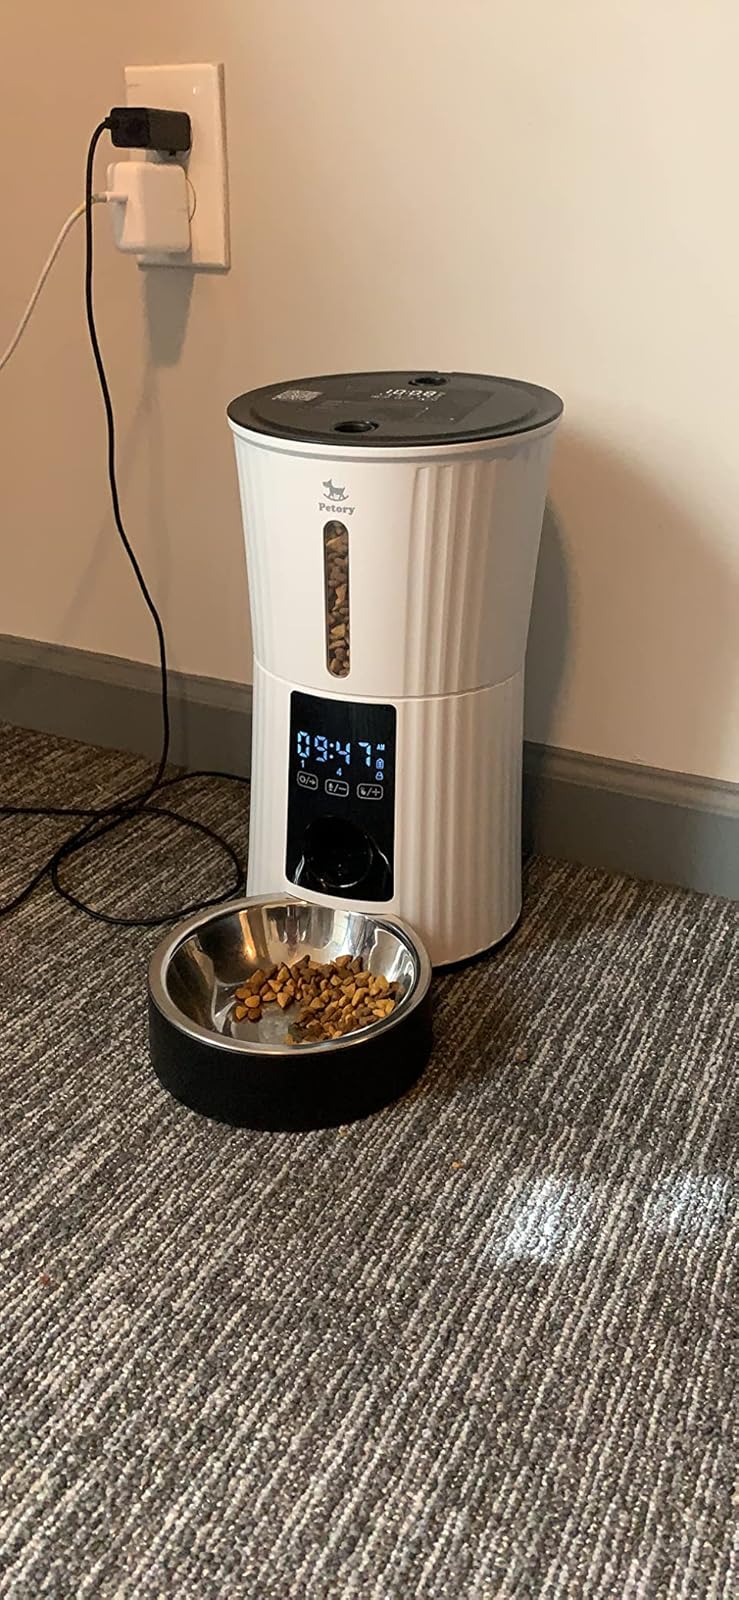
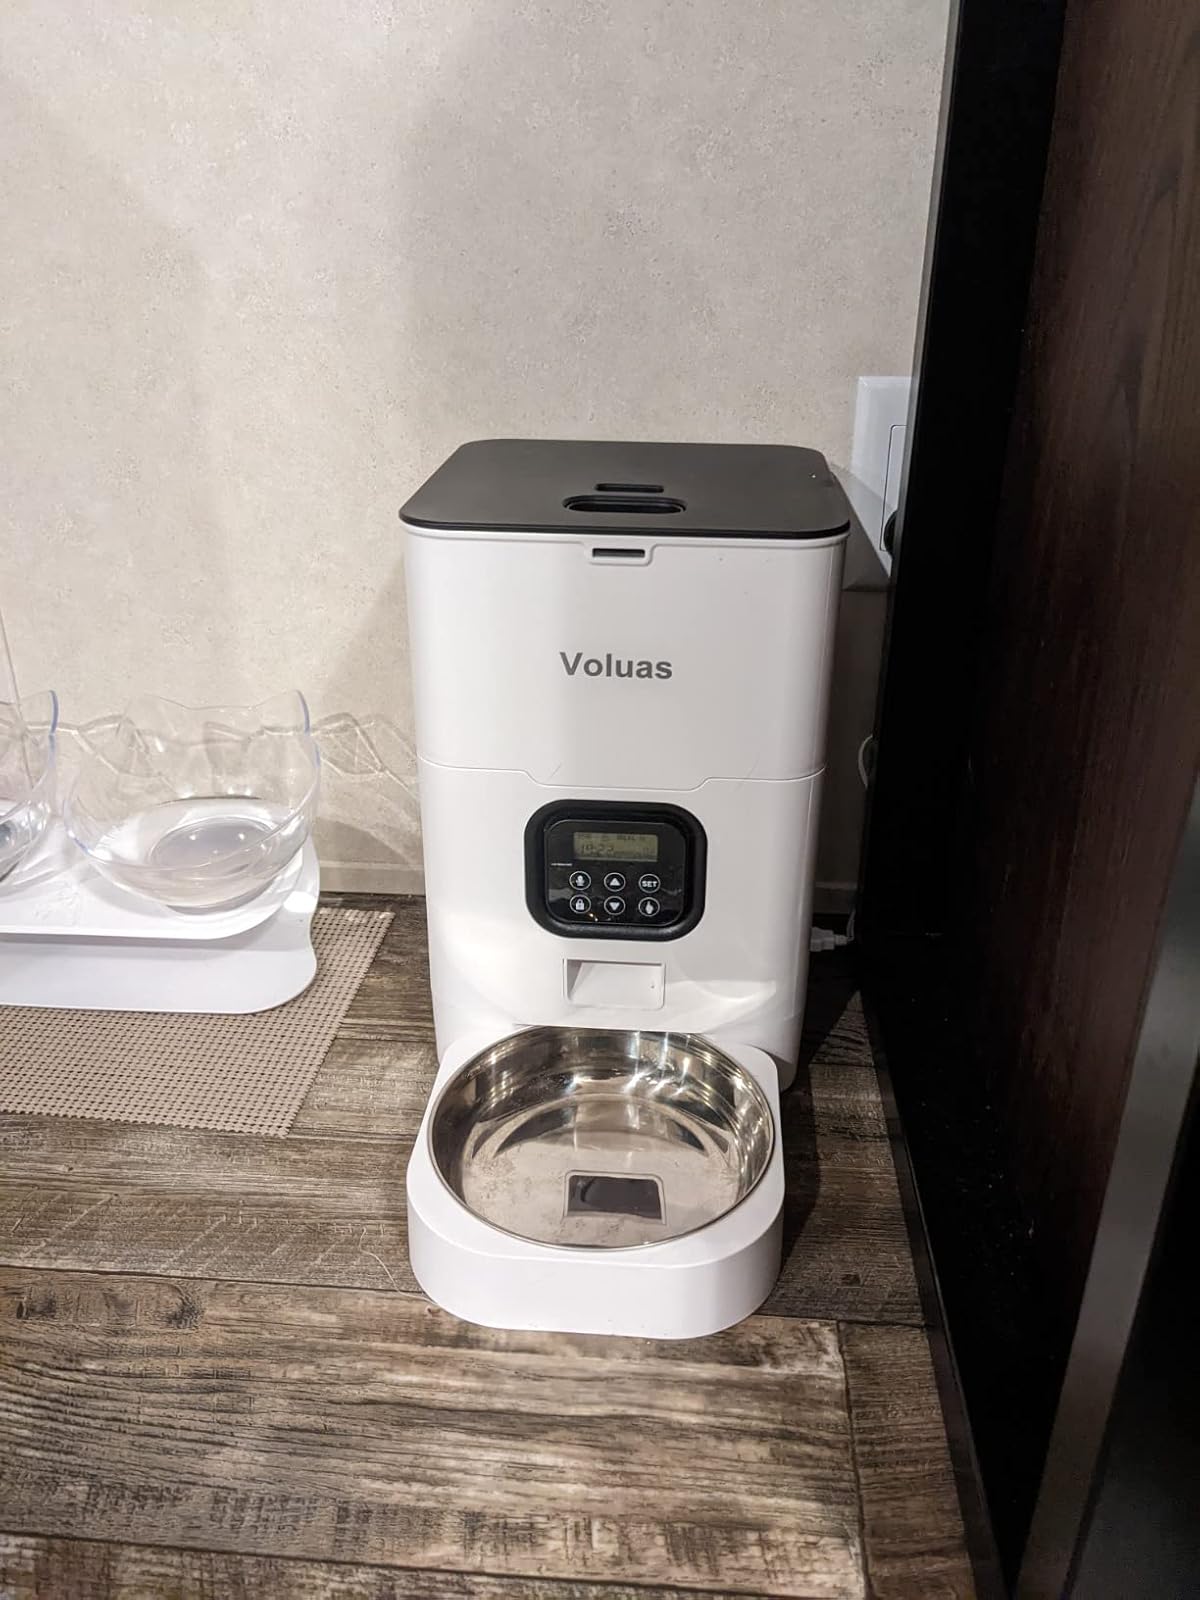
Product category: items_feeder
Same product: no